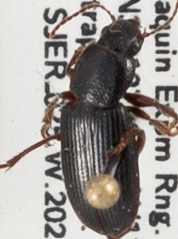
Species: Dicheirus piceus
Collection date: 2021-04-28
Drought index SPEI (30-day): -1.85
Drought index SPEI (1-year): -1.69
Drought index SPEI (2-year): -1.69